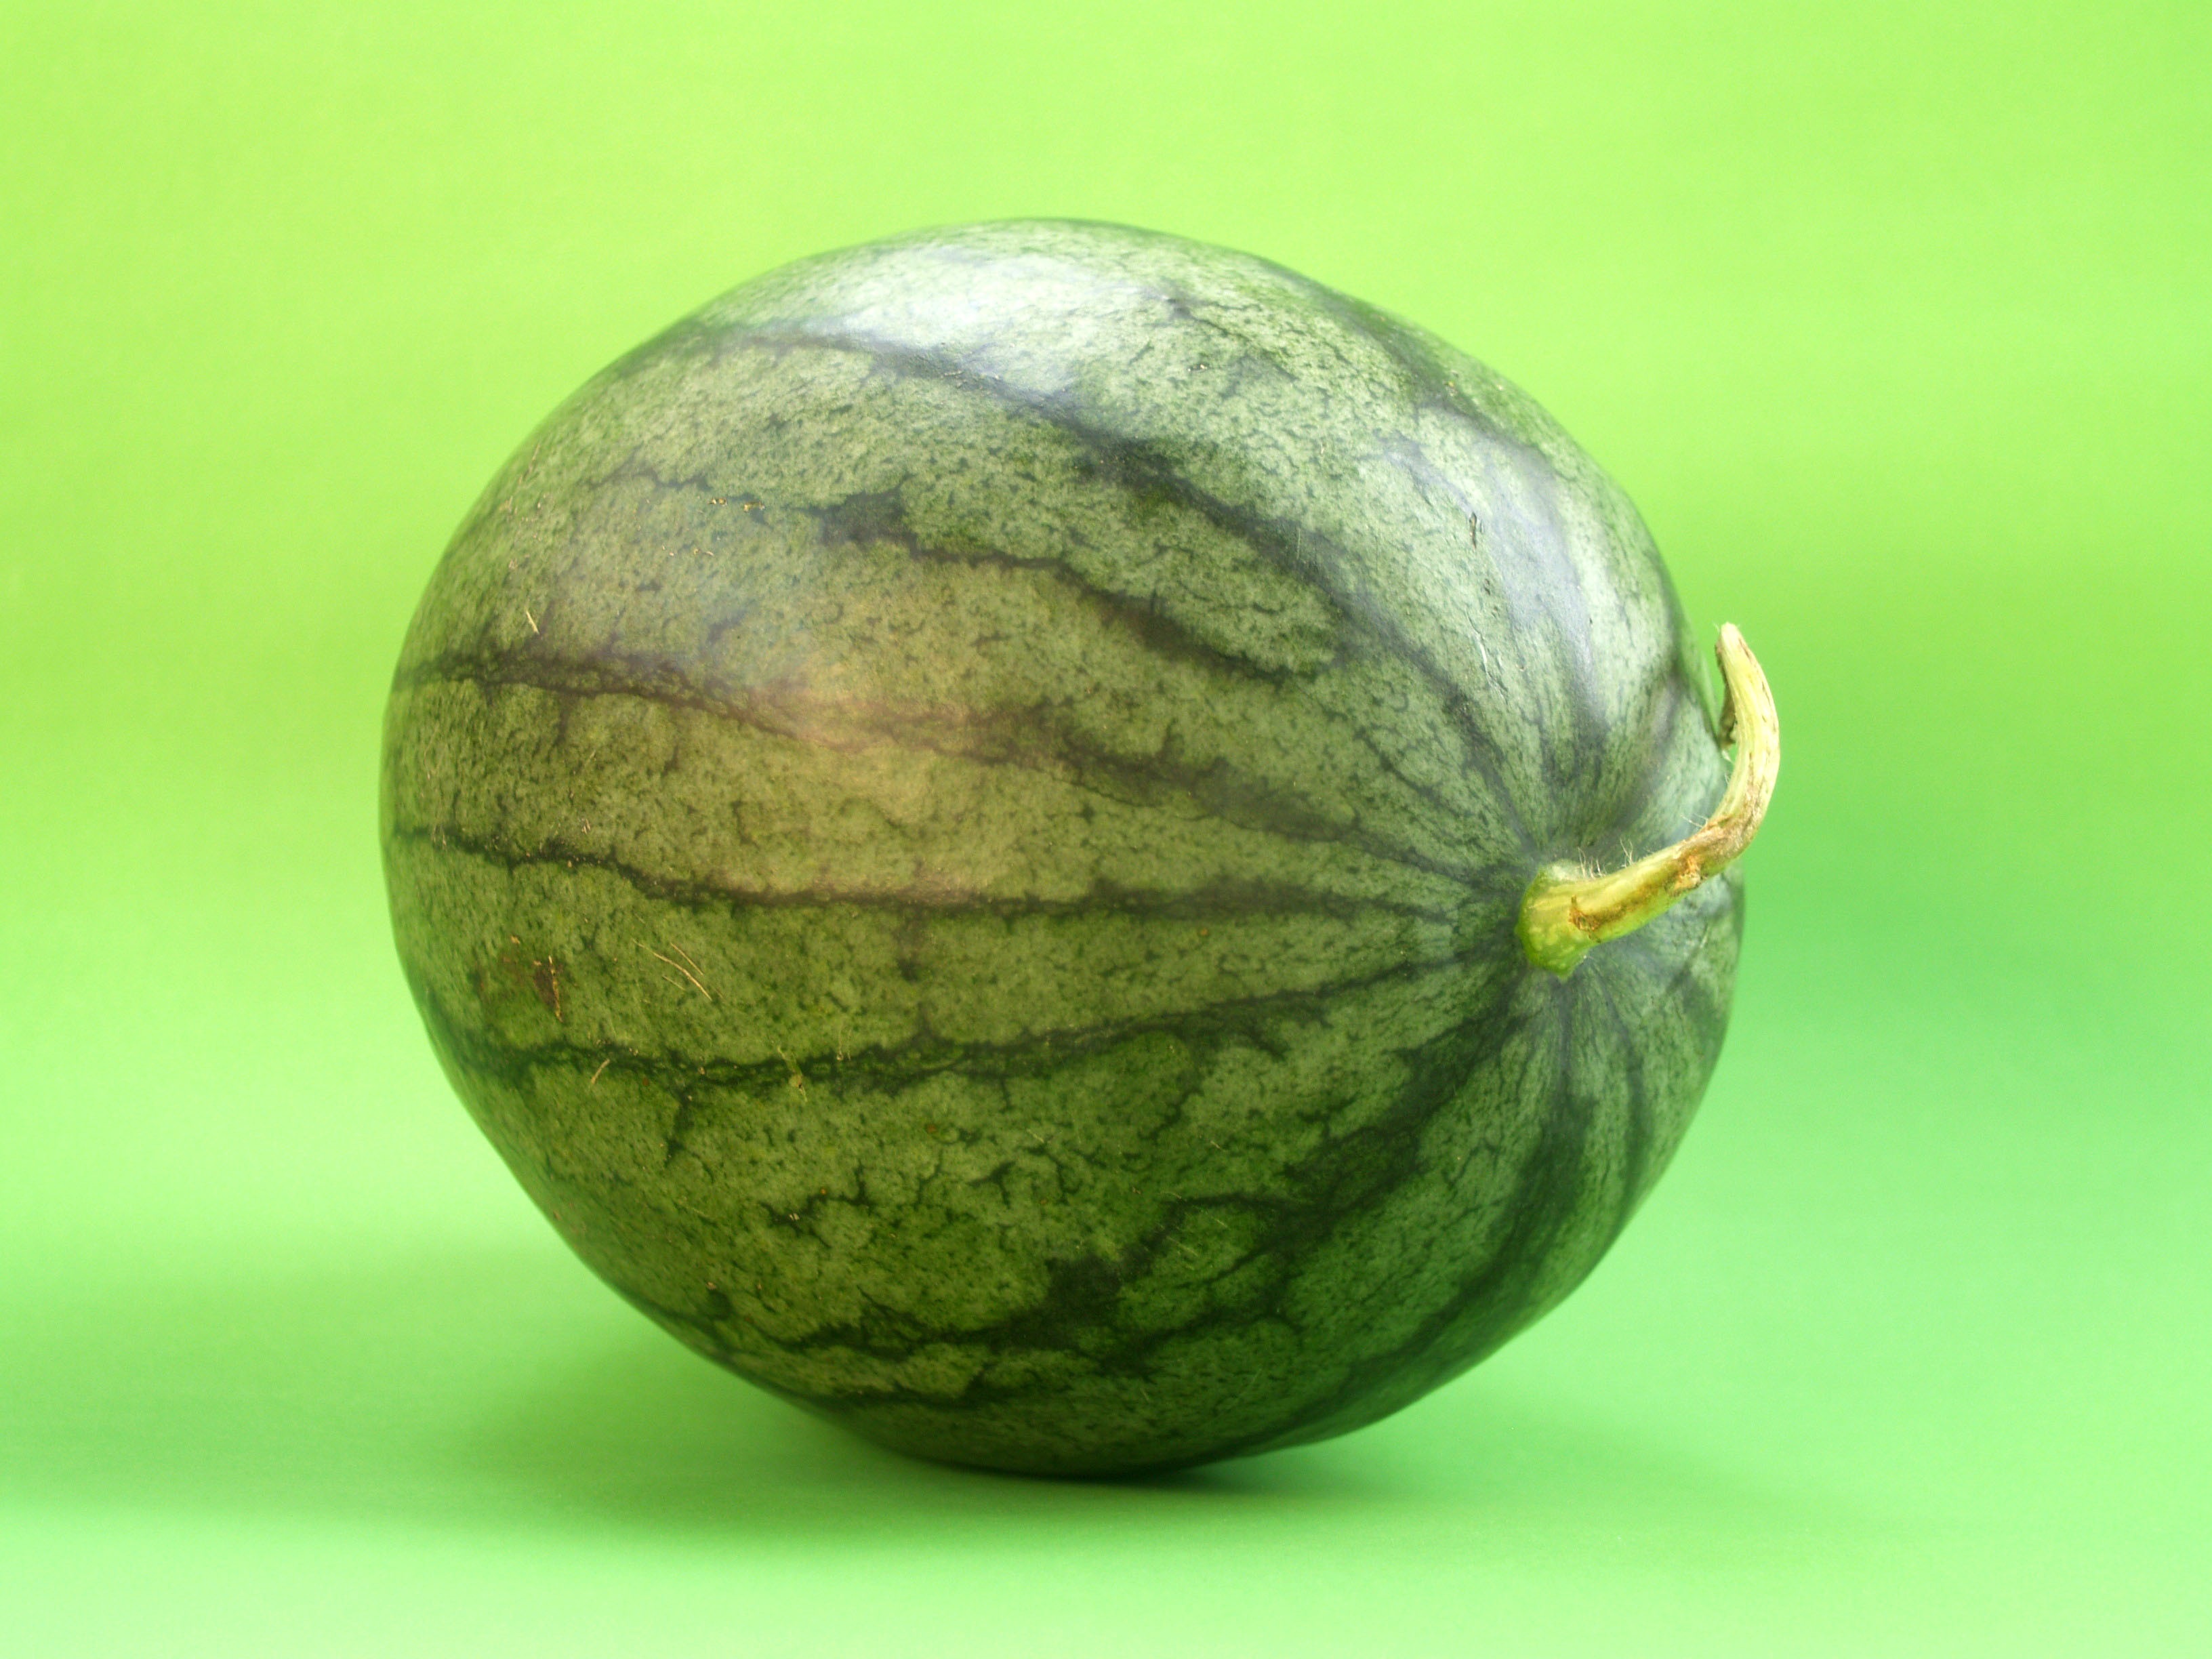
plant, white, fruit, sweet, leaf, flower, isolated, food, green, red, produce, tropical, studio, fresh, juicy, healthy, snack, dessert, eat, watermelon, delicious, slice, gourd, cut, vitamin, background, nutrition, refreshment, diet, healthy food, melon, macro photography, portion, flowering plant, sweet food, eating healthy, seeded, diet food, watermelon white background, watermelon isolated, watermelon slice, seeded watermelon, land plant, cucumber gourd and melon family